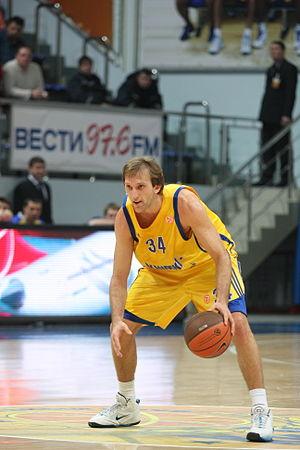
Zoran Planinić, né le 2 septembre 1982 à Mostar en Bosnie-Herzégovine est un joueur croate de basket-ball, évoluant au poste de meneur de jeu ou d'arrière. Il mesure 1,99 m.